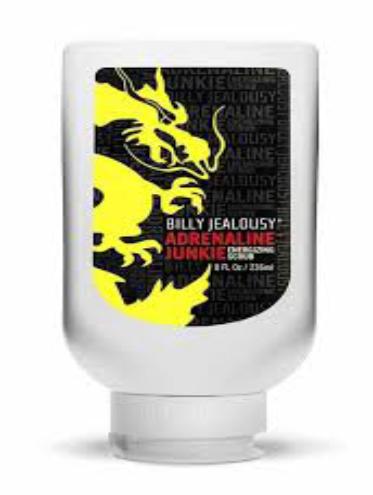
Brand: Billy Jealousy
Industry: Necessities